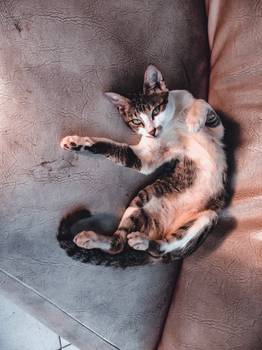
Label: No Watermark